Studies for Player Piano (Nancarrow)

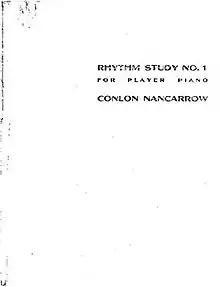
Front page of the "Study No. 1". The word rhythm was dropped in the rest of the studies.

Nancarrow's Study No. 2 was composed circa 1950 and premiered together with Nos. 1 and 2. It is a slow blues with two melodic bass parts in tempo ratio of 3:5. However, Nancarrow also composed three additional version of the same study, entitled by himself "Didactical Study No. 2x", "Didactical Study No. 2y" and "Didactical Study No. 2z". These versions are also known as 2b, 2c and 2d, respectively, 2a being the main study. This way, 2x (2b) has a tempo ratio of 5:9, 2y (2c) has a tempo ratio of 4:7 and 2z (2d) has a tempo ratio of 5:7.